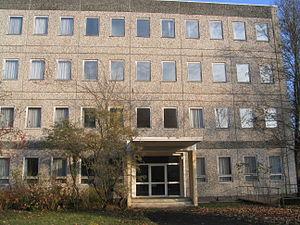
La Hauptverwaltung Aufklärung ou « administration centrale de la reconnaissance » était le service de renseignement extérieur de la RDA et appartenait au Ministère de la sécurité d’État. Après la dissolution de la Stasi en 1990 et les révélations concernant ses méthodes de travail, la HVA devient l’objet de recherches intensives et suscite un grand intérêt public. La fin de la HVA, et avec elle la divulgation des structures, des méthodes et des membres du service de renseignement représentent un événement exceptionnel de l’histoire allemande.